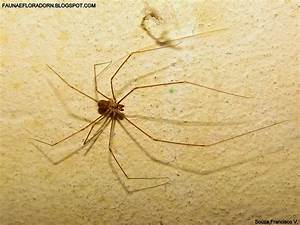
Label: spider